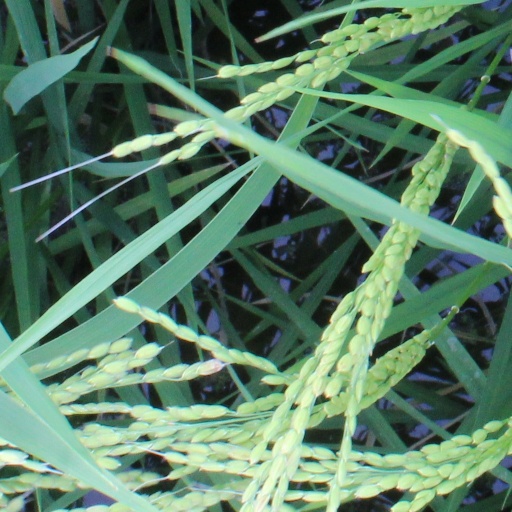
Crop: rice